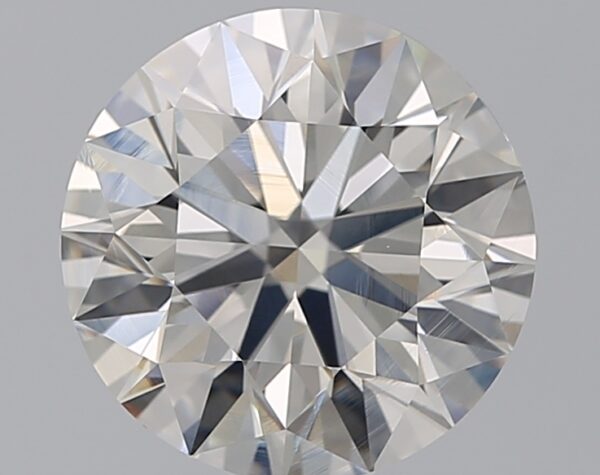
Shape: round
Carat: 3.01
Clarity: VS1
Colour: F
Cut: EX
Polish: EX
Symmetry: EX
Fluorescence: VS
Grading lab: GIA
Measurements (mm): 9.17 x 9.23 x 5.73